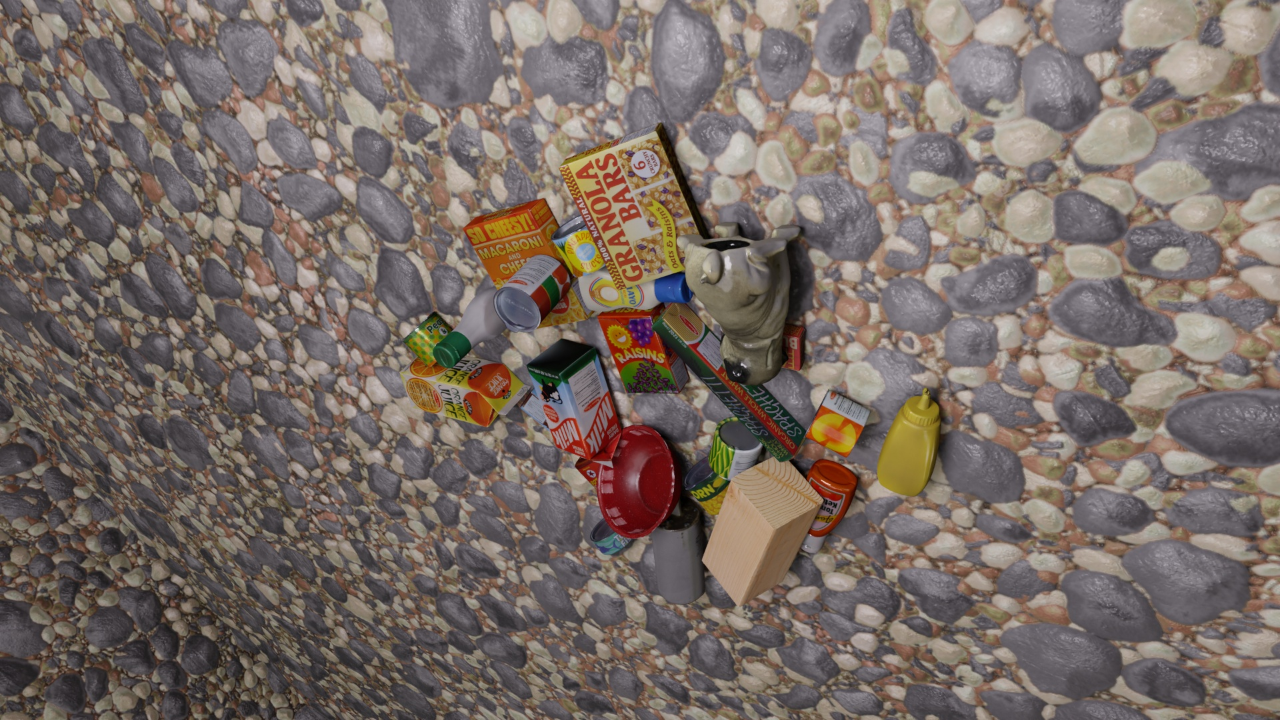
Question:
What are the five normalized (x, y) points between 0 and 1 in the image that outline the grasp plane for the can of peas and carrots? Your answer should be as Grasp center: [], Left finger base: [], Right finger base: [], Left finger tip: [], Right finger tip: [].
Answer: Grasp center: [0.315625, 0.479167], Left finger base: [0.328906, 0.465278], Right finger base: [0.303906, 0.493056], Left finger tip: [0.345313, 0.440278], Right finger tip: [0.319531, 0.469444]